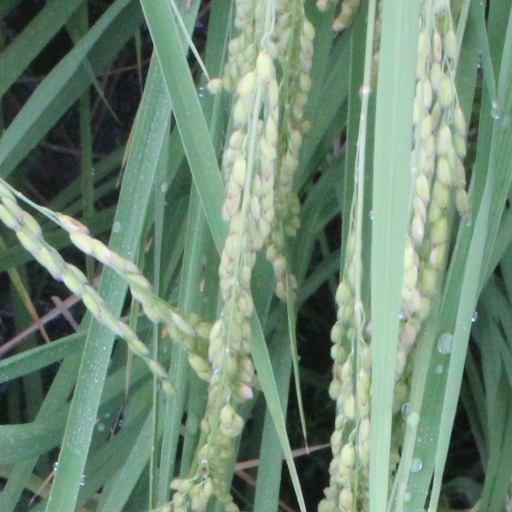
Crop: rice